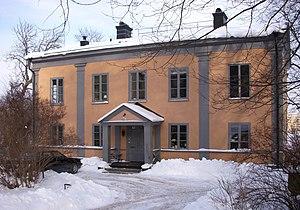
Traneberg est un quartier de la proche banlieue ouest de Stockholm en Suède. Il est situé dans le district de Bromma, et sa population est d'environ 6 800 habitants.